Wulidian station

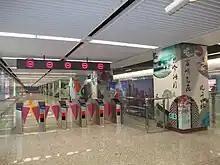

Wulidian is a station on Line 6, Line 9, and the Loop line of Chongqing Rail Transit in Chongqing Municipality, China. It is located in the Jiangbei District. It opened in 2012.